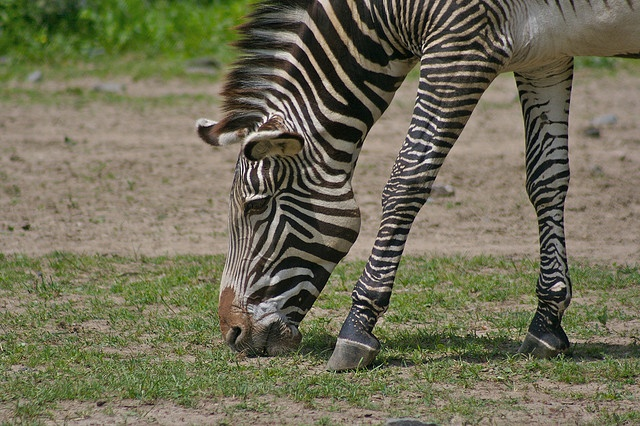
Large zebra eating grass in an open field alone.
A pretty zebra head down, grazing in the green grass.
A zebra grazing on grass in dirt field.
A Zebra grazing and looking for grass to eat.
a zebra with its mouth to the ground in a field